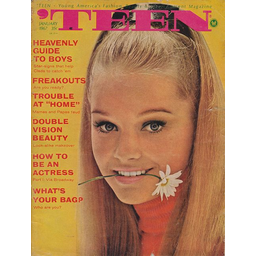
Label: paper